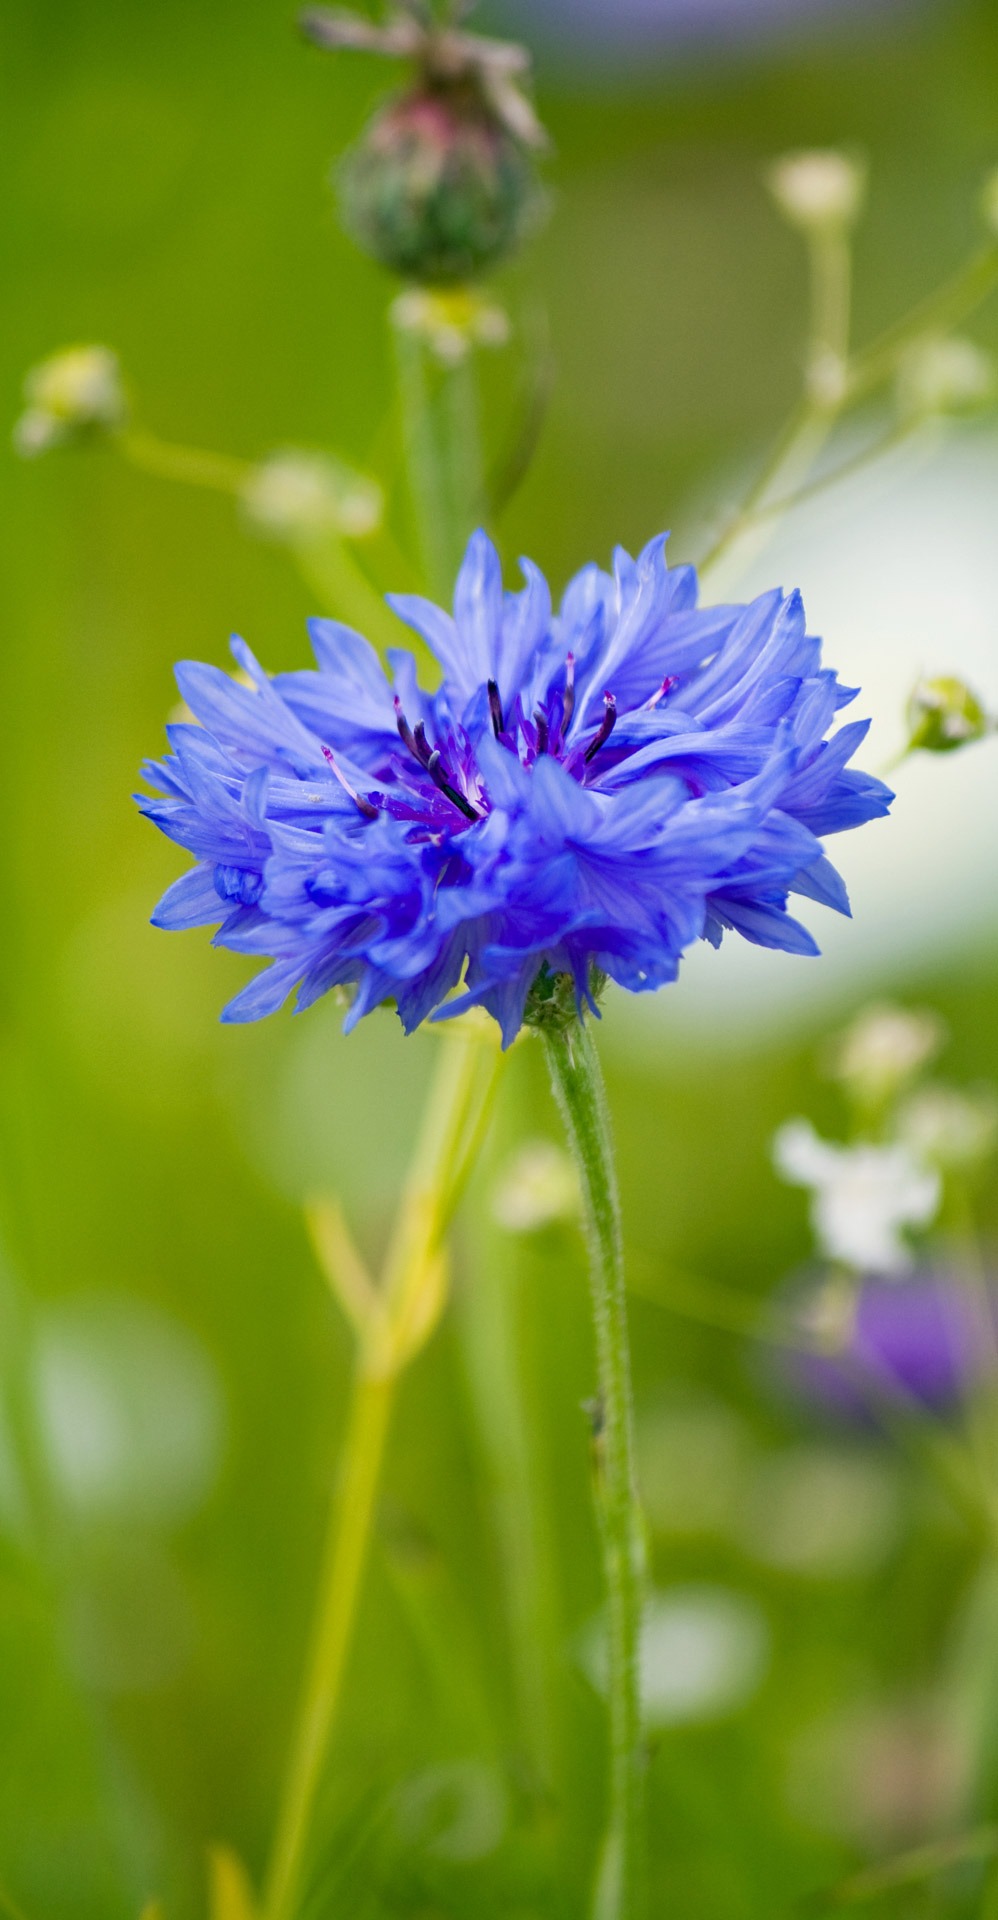
nature, blossom, plant, meadow, flower, photo, floral, green, herb, produce, botany, flora, wildflower, close up, cornflower, details, beautiful, image, pretty, chicory, macro photography, flowering plant, plant stem